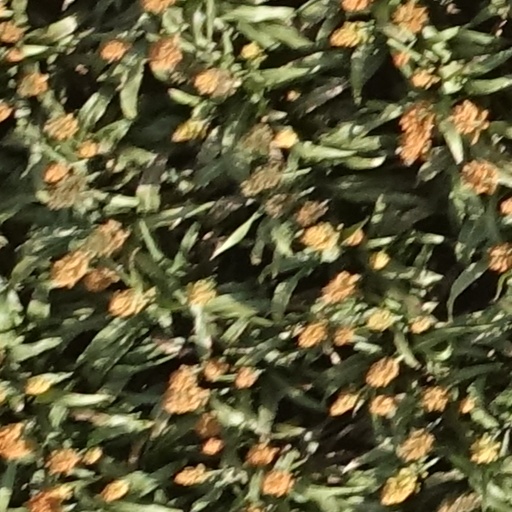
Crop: sorghum